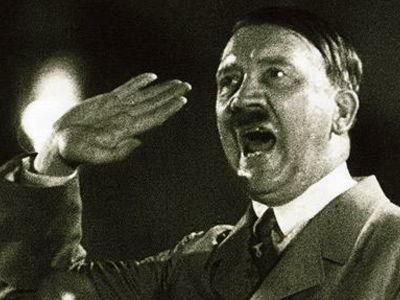
回答: ヒー君、わかりましたかぁ?「はぁ〜〜い☆」